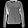
Label: Pullover